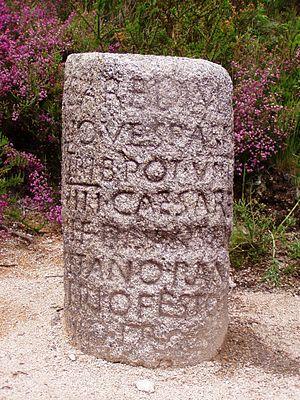
Cet article recense les monuments nationaux du district de Braga, au Portugal.
L'histoire de la langue portugaise est l'histoire de l'évolution de la langue portugaise depuis son origine, au nord-ouest de la péninsule Ibérique, jusqu'à nos jours en tant que langue officielle parlée au Portugal et dans plusieurs pays lusophones. D'après différents aspects linguistiques, le portugais est essentiellement le résultat d'une évolution du latin vulgaire répandu par les colons romains au IIIᵉ siècle av. J.-C., sous légères influences d'autres langues.
Le parc national de Peneda-Gerês, créé le 8 mai 1971 et d'une superficie de 72 000 ha, est le seul parc national du Portugal. Il est situé tout au Nord du pays, sur les districts de Braga, Viana do Castelo et Vila Real. Rencogné contre la frontière espagnole, le parc est modelé par les montagnes, les torrents et les rivières, les gorges et les canyons. La plupart des villages occupent les vallées inférieures, au climat plus doux et au terrain plus accueillant pour les hommes comme pour le bétail. Mais le cœur sauvage du parc se situe en altitude, royaume d'imposantes roches de granite déchiquetées, de landes battues par les vents et de plateaux désertiques parsemés de taches vertes des houx géants.
Dans la Rome antique, les bornes milliaires étaient des bornes routières en pierre généralement en forme de colonne portant une inscription et destinées à marquer les distances sur le tracé des principales voies romaines d'Italie et des provinces romaines. Comme leur nom l'indique, les distances étaient mesurées en milles romains, soit environ 1 480 mètres. Toutefois dans les provinces gauloises les distances peuvent parfois être exprimées en lieues ; certains auteurs parlent alors de borne leugaire.
La Vía Nova ou Via XVIII est une voie romaine qui apparaît avec le numéro XVIII dans l'Itinéraire d'Antonin. Elle reliait les villes de Bracara Augusta à Asturica Augusta. Sa longueur est de 215 milles romains.